MG GS

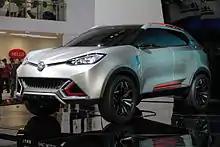
MG CS (2013)

The MG CS Concept was unveiled at the 2013 Shanghai Motor Show. The concept car is designed to slot into the compact SUV sector, one of the fastest growing areas of the global automotive market, where style and sports utility dominate fashion trends.